Đỗ Hữu Vị

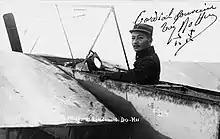
Lieutenant Đỗ Hữu Vị in a Caudron G.3 in 1915

Đỗ Hữu Vị (17 February 1883 – 9 July 1916) was the first Vietnamese aviator and fighter pilot. He served in the French Army, rising to the rank of captain. He took part in the First World War and was killed at the Battle of the Somme.